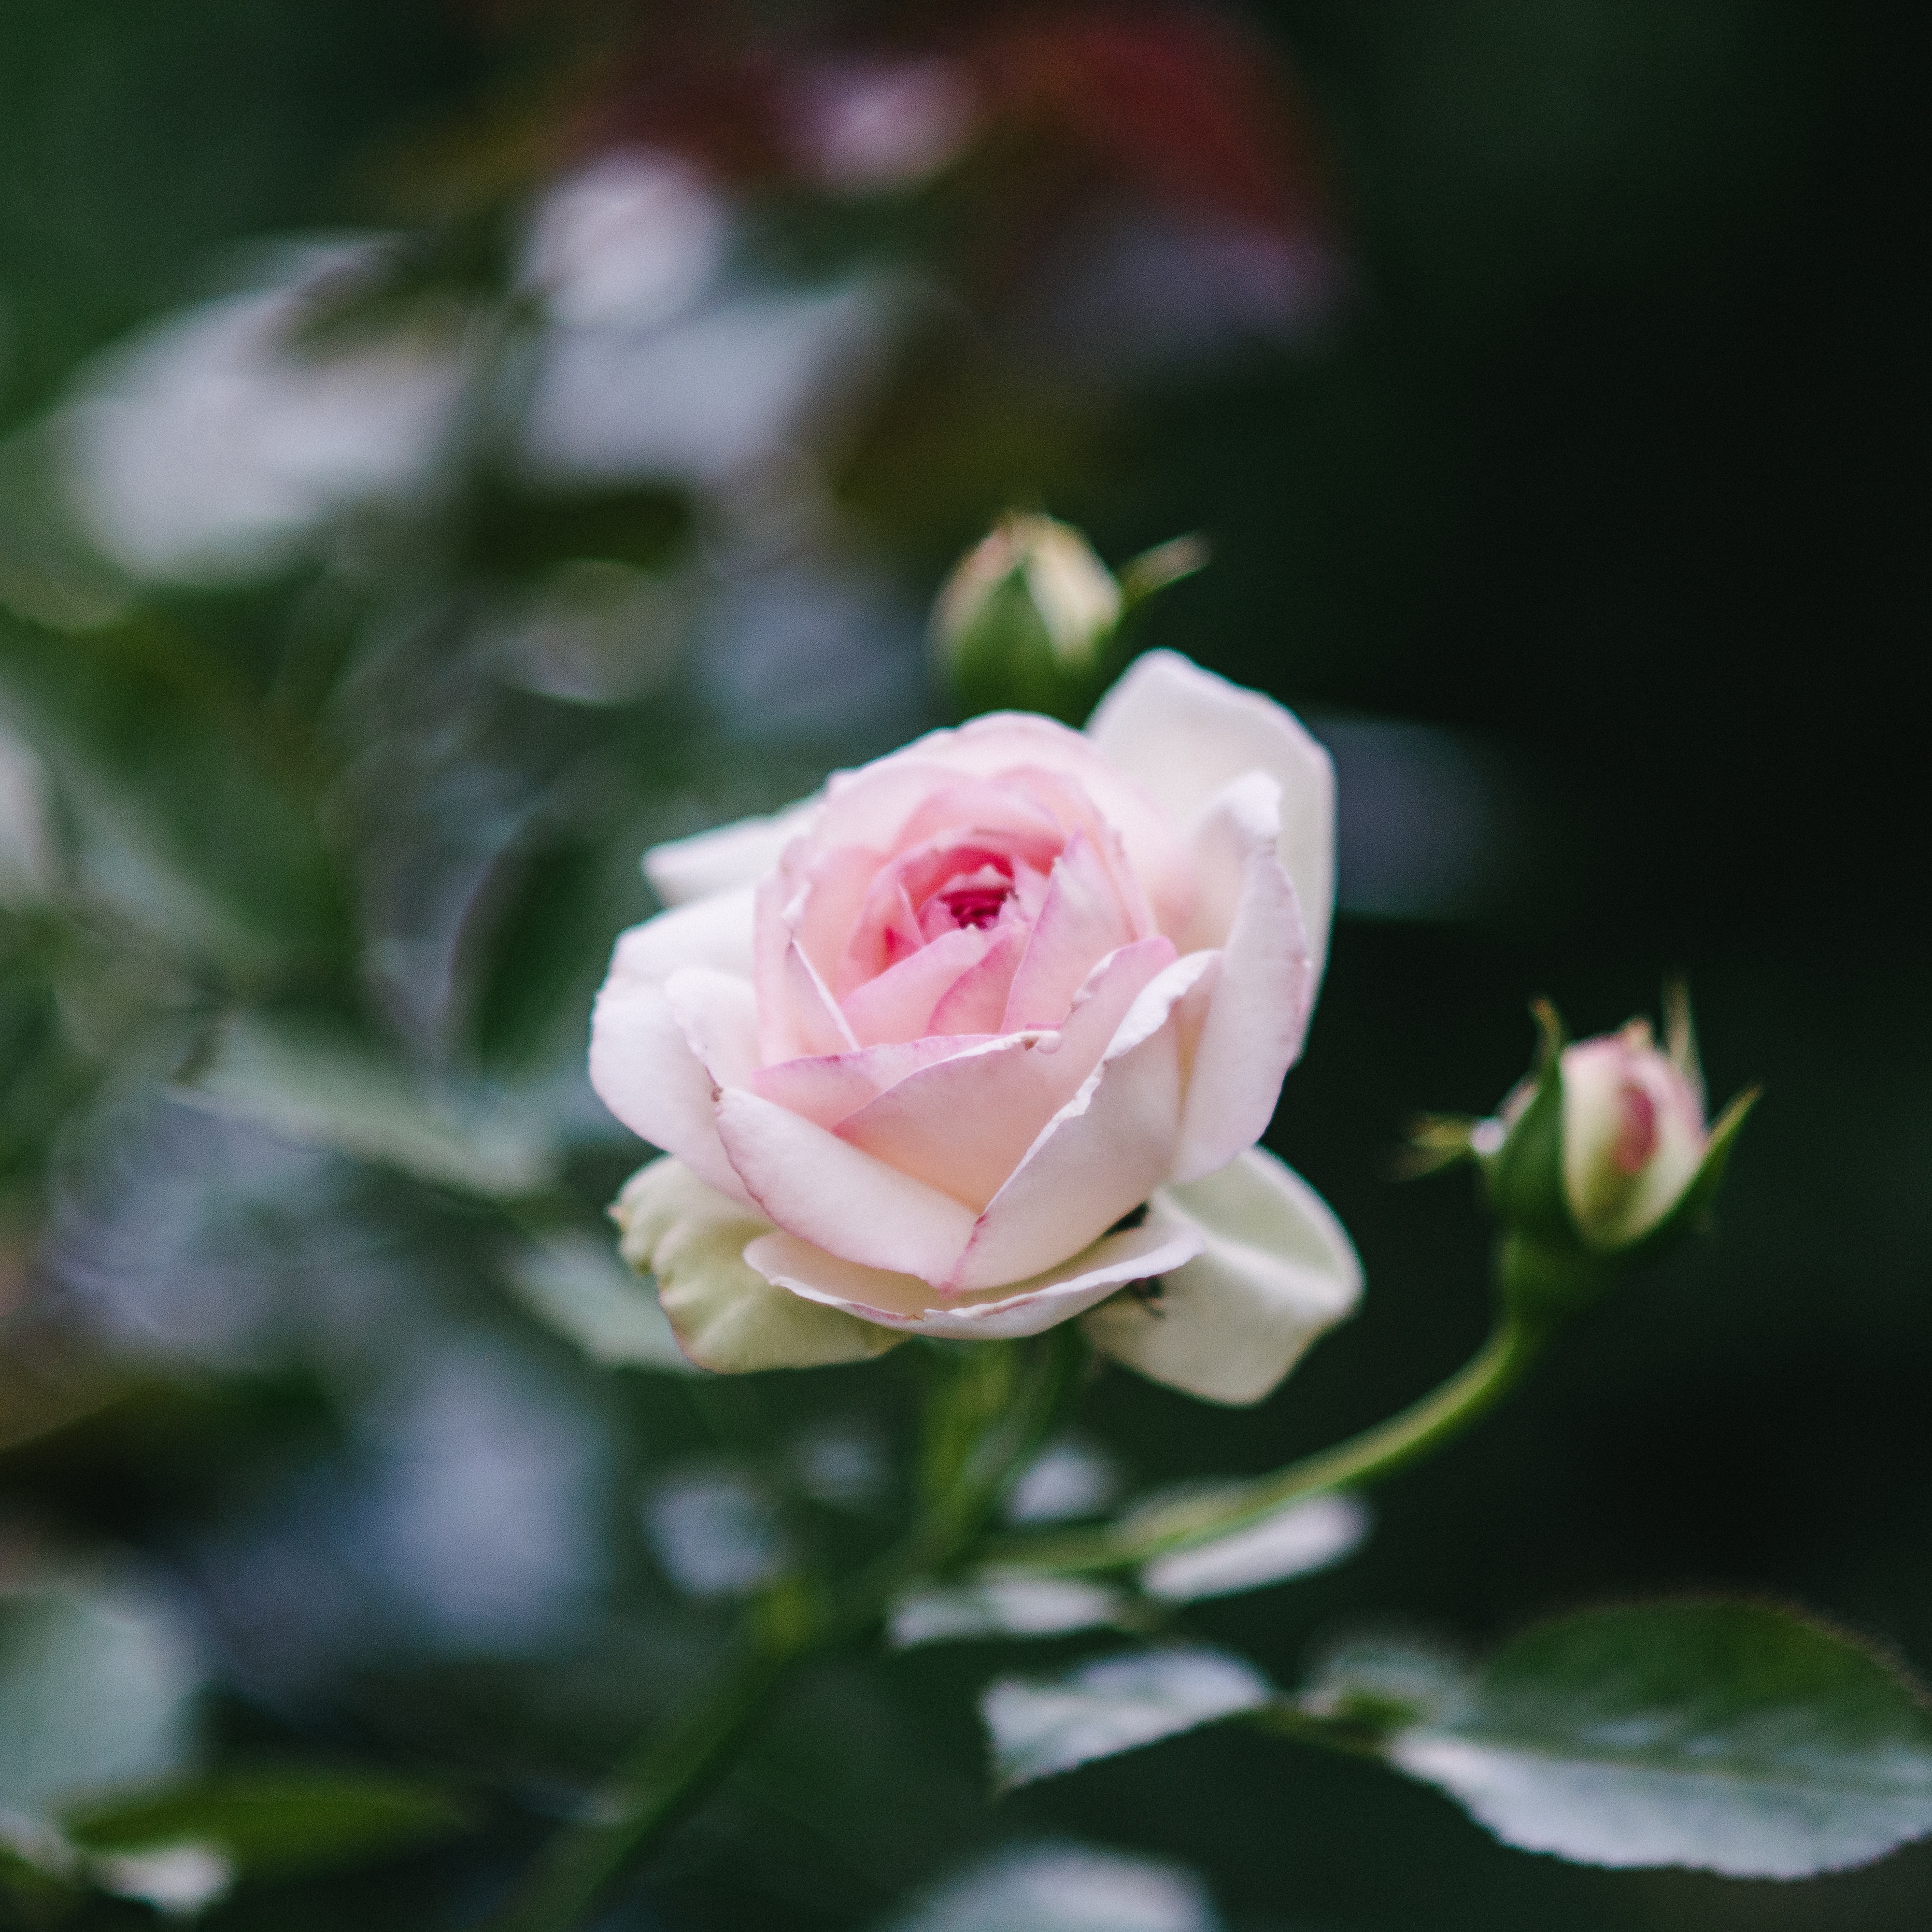
blossom, plant, flower, petal, rose, pink, flora, macro photography, flowering plant, garden roses, rose family, land plant, rosa centifolia, rose order